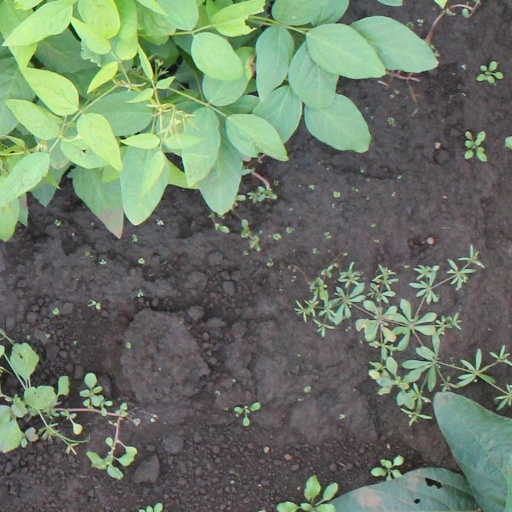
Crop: soybean